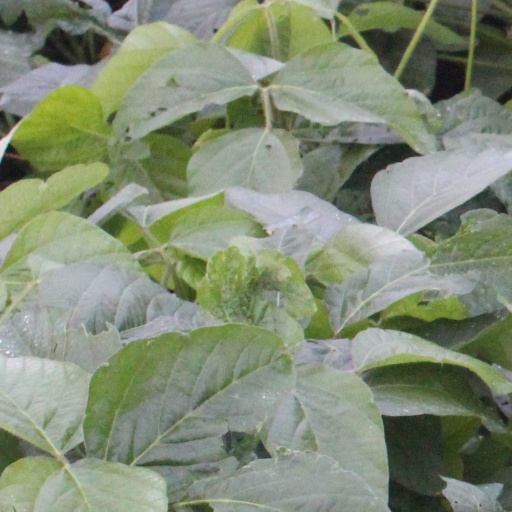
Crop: soybean